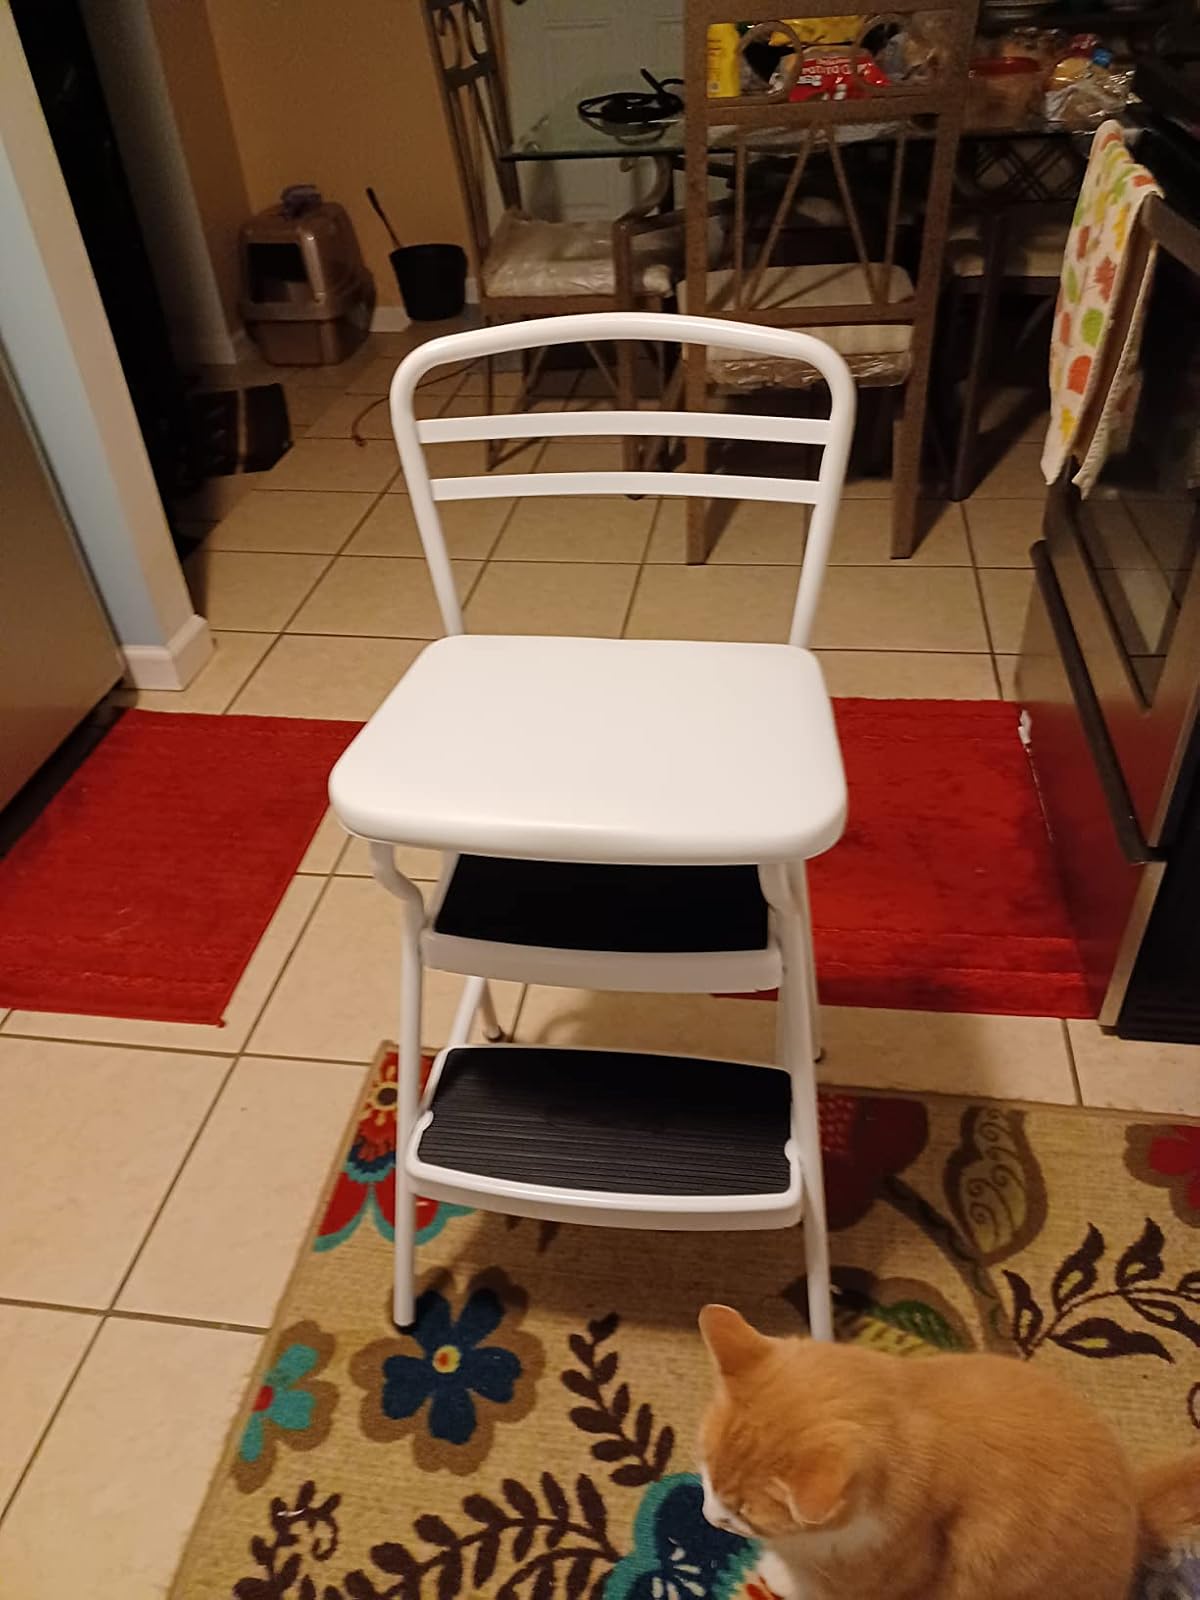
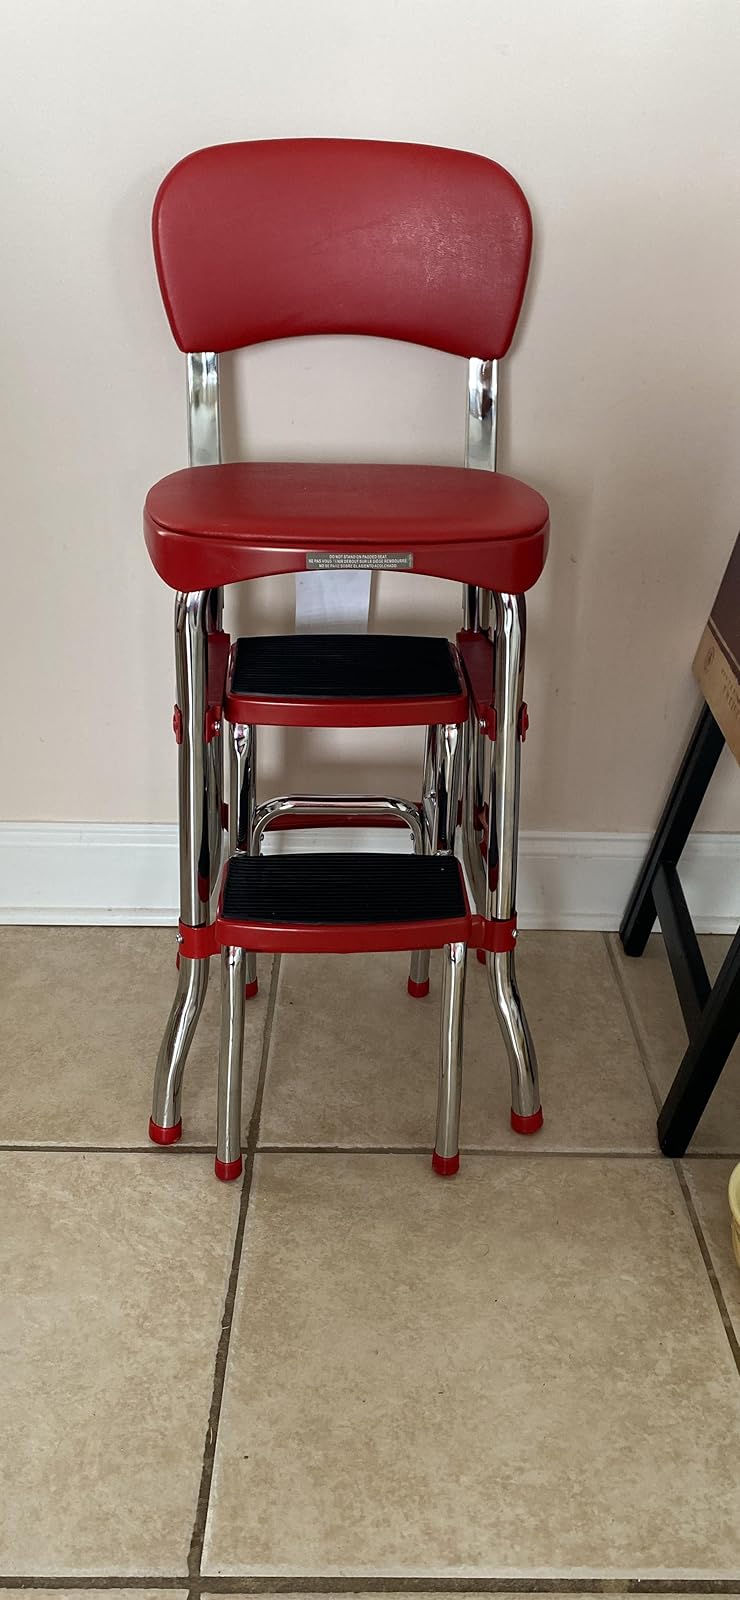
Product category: items_chair
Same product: no